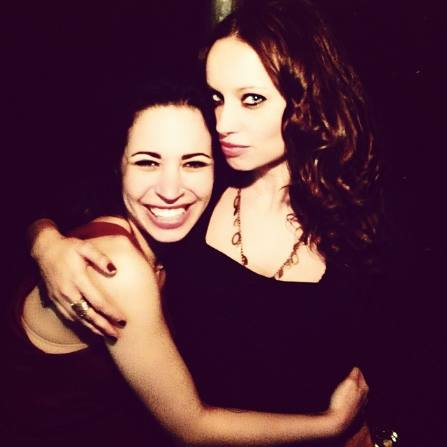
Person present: Yes